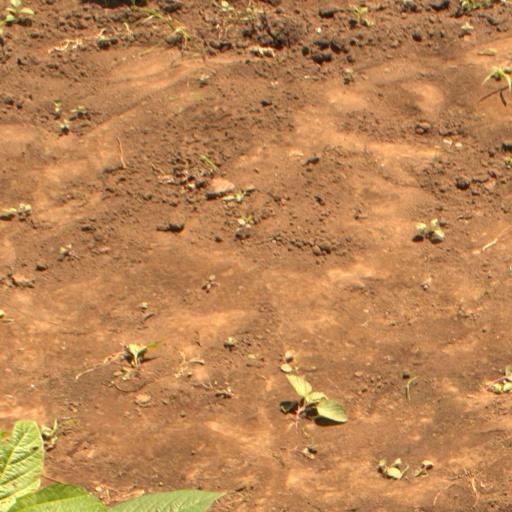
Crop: soybean